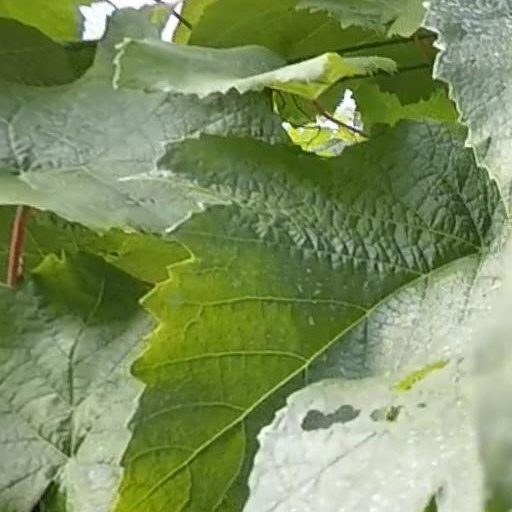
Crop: grape